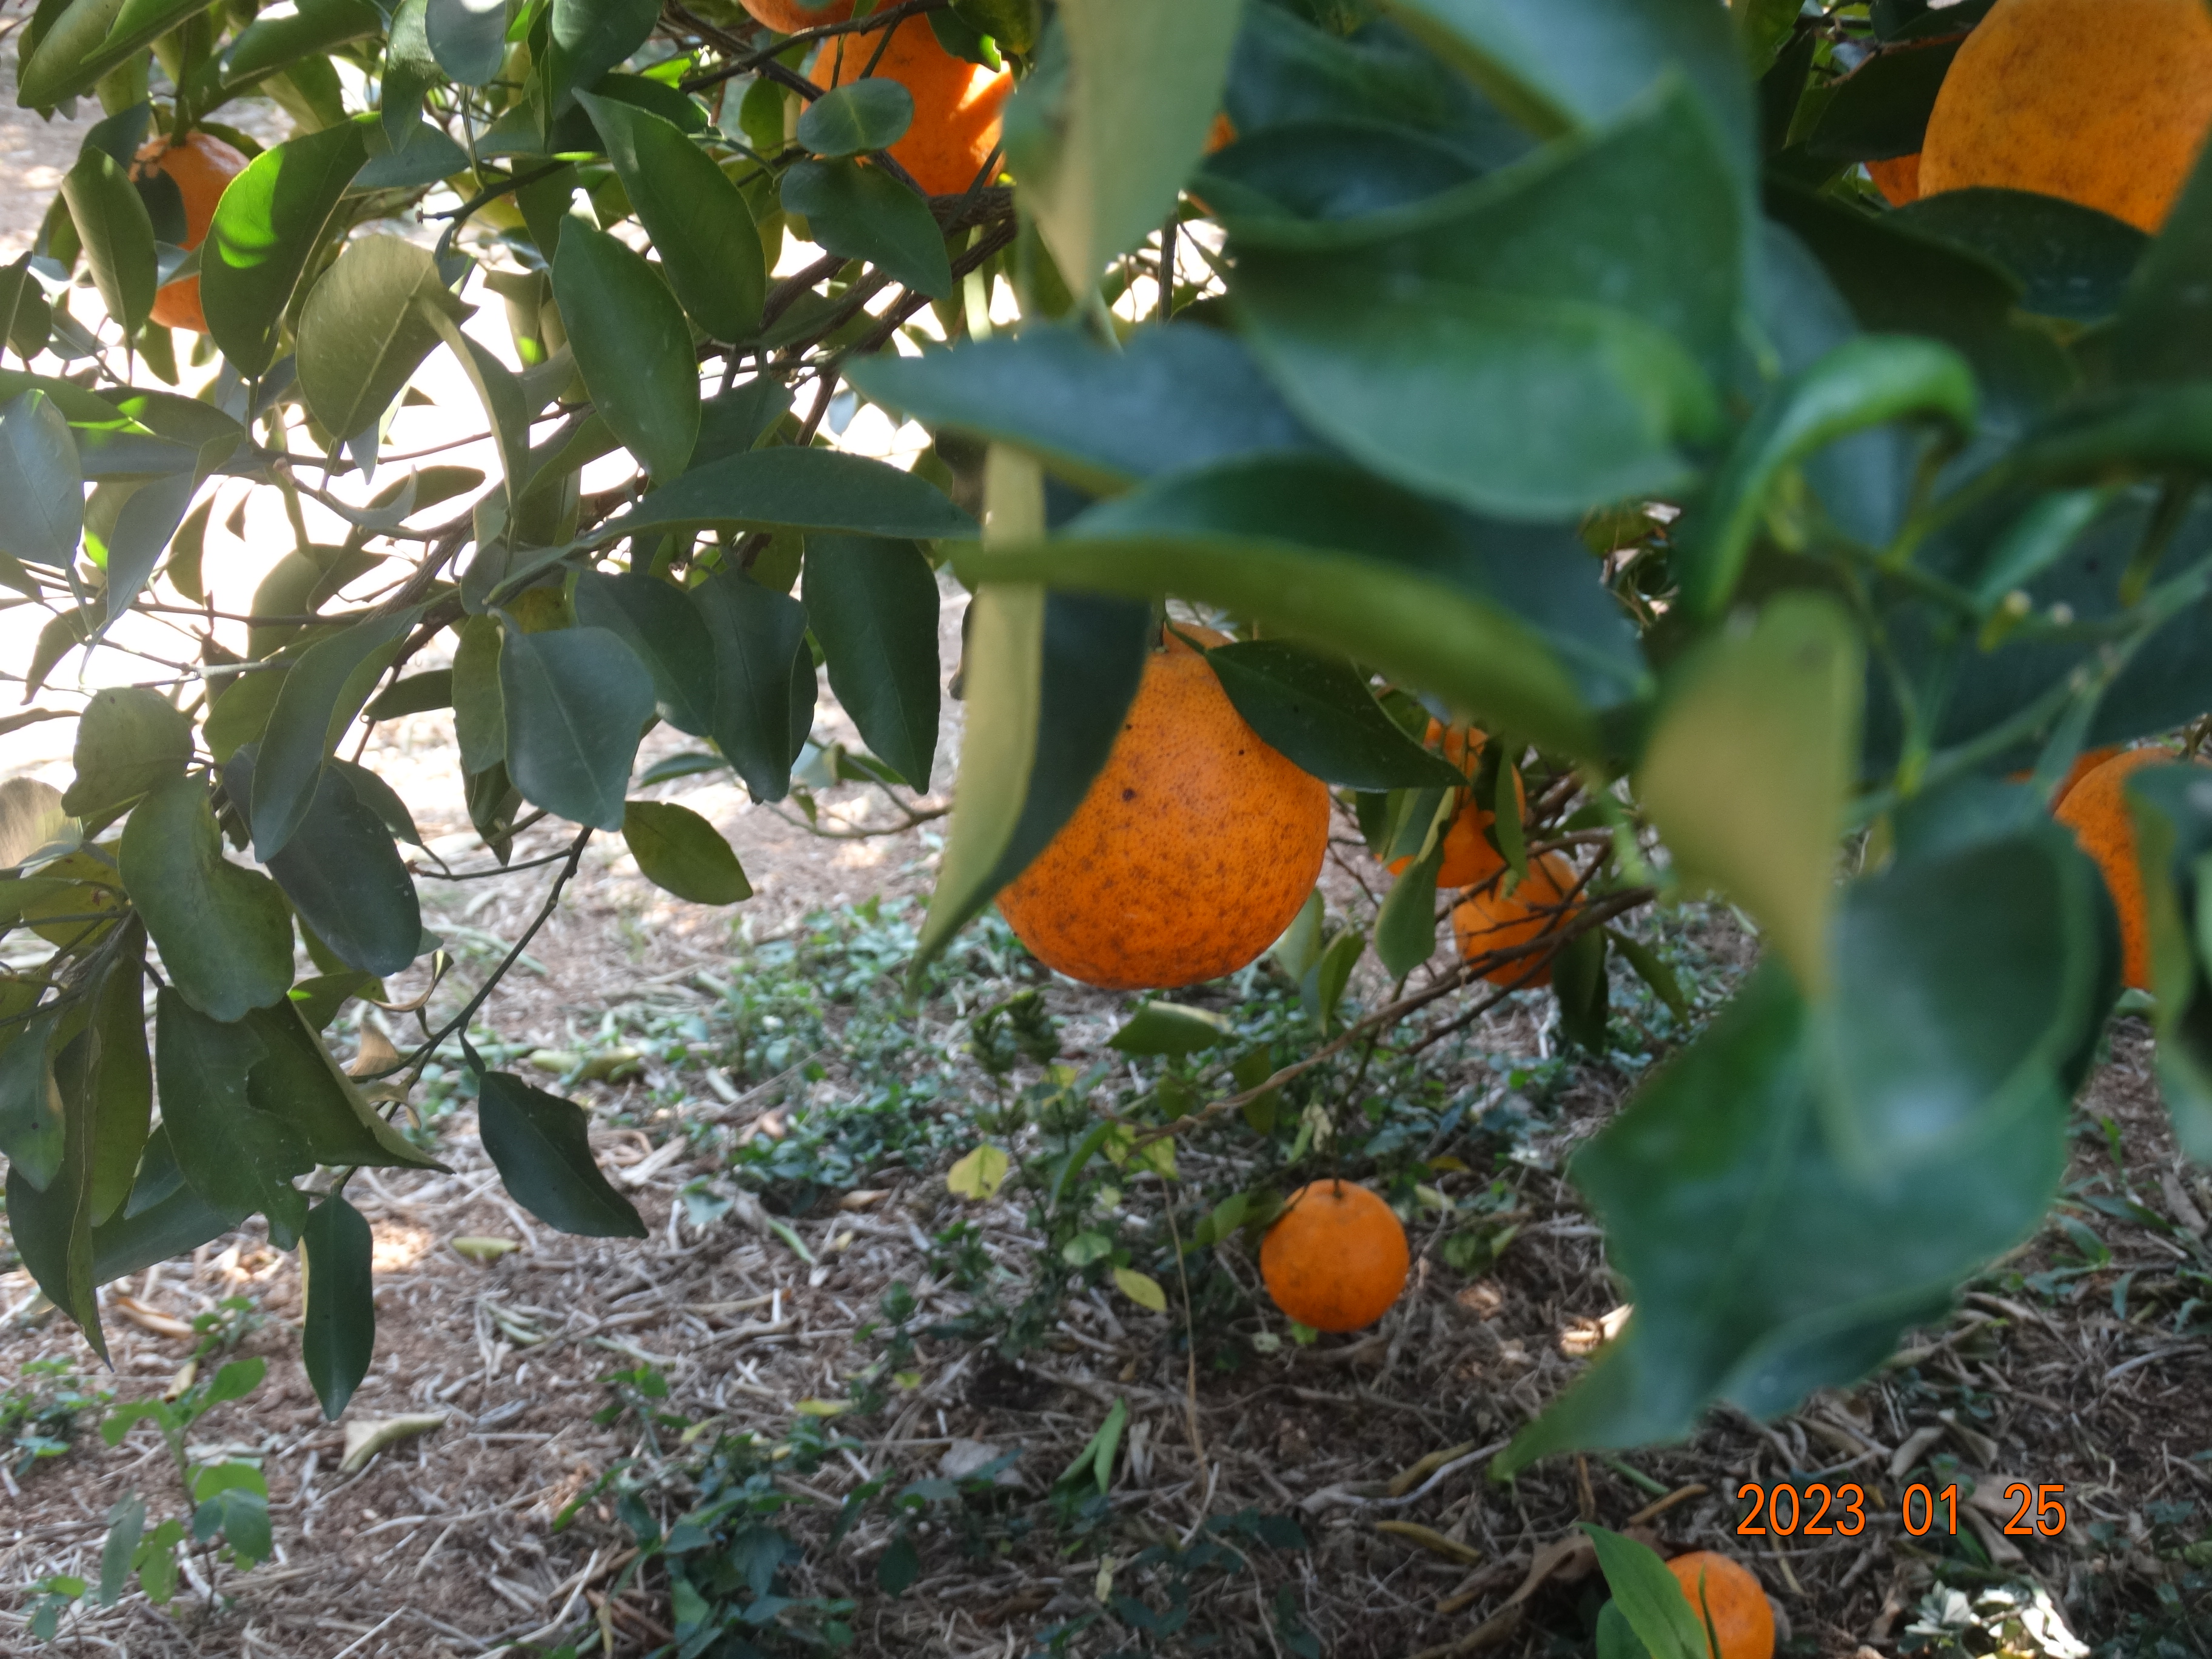
Citrus fruit variety: ponkan